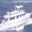
Label: ship